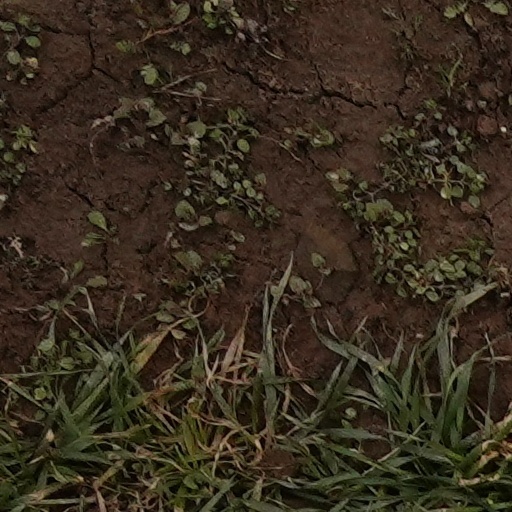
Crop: wheat